Roeselare

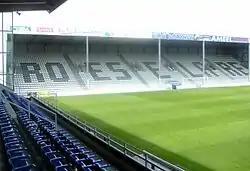
Schiervelde Stadion

Roeselare was the hometown of soccer team KSV Roeselare who played in the Belgian Second Division until their bankruptcy in 2020. The volleyteam Knack Randstad Roeselare who plays the CEV Champions League. Formula E driver Stoffel Vandoorne also lives in Roeselare.